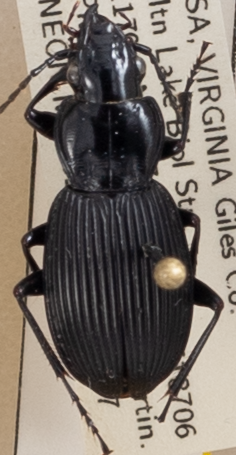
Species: Pterostichus lachrymosus
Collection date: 2019-05-07
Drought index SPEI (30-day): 0.966
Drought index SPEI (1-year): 2.09
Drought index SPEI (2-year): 2.09